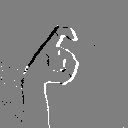
ASL letter: x